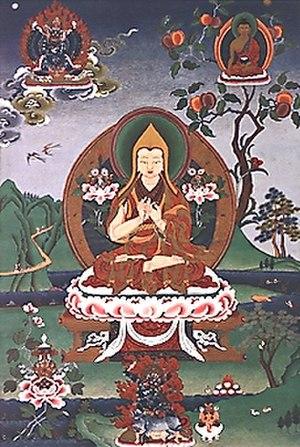
La Nouvelle Tradition Kadampa est une tradition bouddhiste répandue partout dans le monde fondée par Guéshé Kelsang Gyatso en 1991 en Angleterre. En 2003, les mots « Union Internationale du Bouddhisme Kadampa » y furent ajoutés, faisant du nom officiel entier Nouvelle Tradition Kadampa-Union Internationale du Bouddhisme Kadampa. La NTK-UIBK est une organisation internationale à but non lucratif enregistrée en Angleterre en tant qu'œuvre de bienfaisance.
Tsongkhapa, Lama Tsong Khapa ou Je Tsongkhapa, de son nom religieux Lobsang Dragpa, né à Tsongkha sur le site du futur monastère de Kumbum dans l'Amdo, une province du Tibet du nord est, fut un érudit, un professeur vénéré et le fondateur de la branche Guéloug du bouddhisme tibétain.
Cette page dresse une liste de personnalités nées au cours de l'année 1357 :